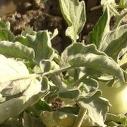
Crop: Tomato
Condition: virosis-d